Blue Creek Metropark

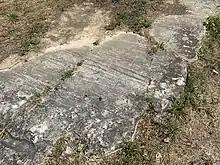
Exposed glacial striations at Blue Creek Metropark.

In the 18th century, the Wyandot, Potawatomi, Ottawa, and Chippewa lived on the land. By the 19th century, it was being used for quarrying limestone. This was the case until Toledo purchased the property in 1917 as the location of the Toledo House of Corrections, which was used until 1991.